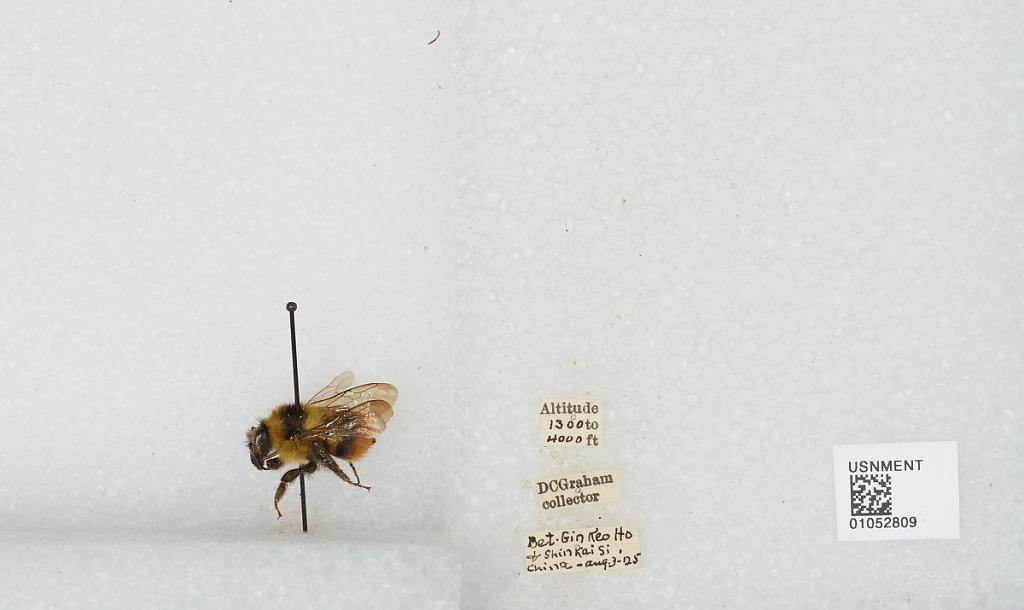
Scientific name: Bombus sp.
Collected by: D. Graham
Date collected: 1925-8-3
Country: China
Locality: Between Gin Keo Ho and Shin Kai Si